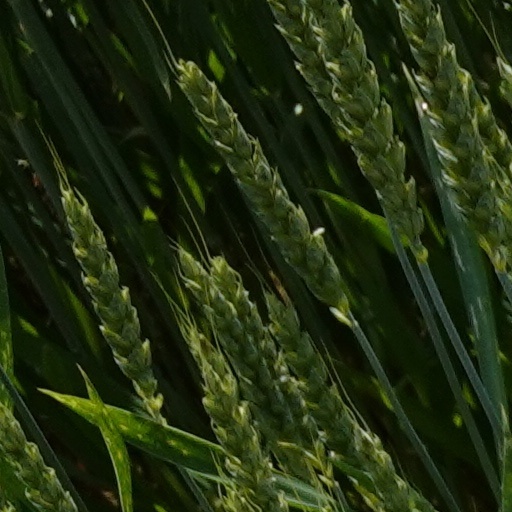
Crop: wheat